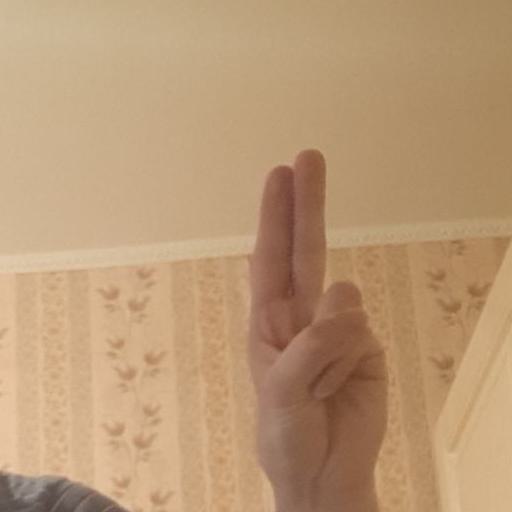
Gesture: two_up